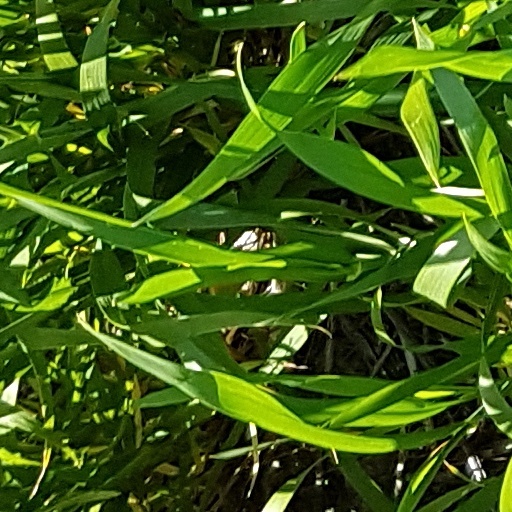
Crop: wheat